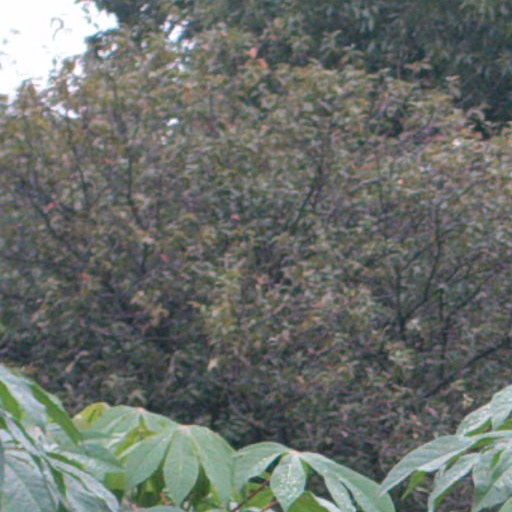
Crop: cassava